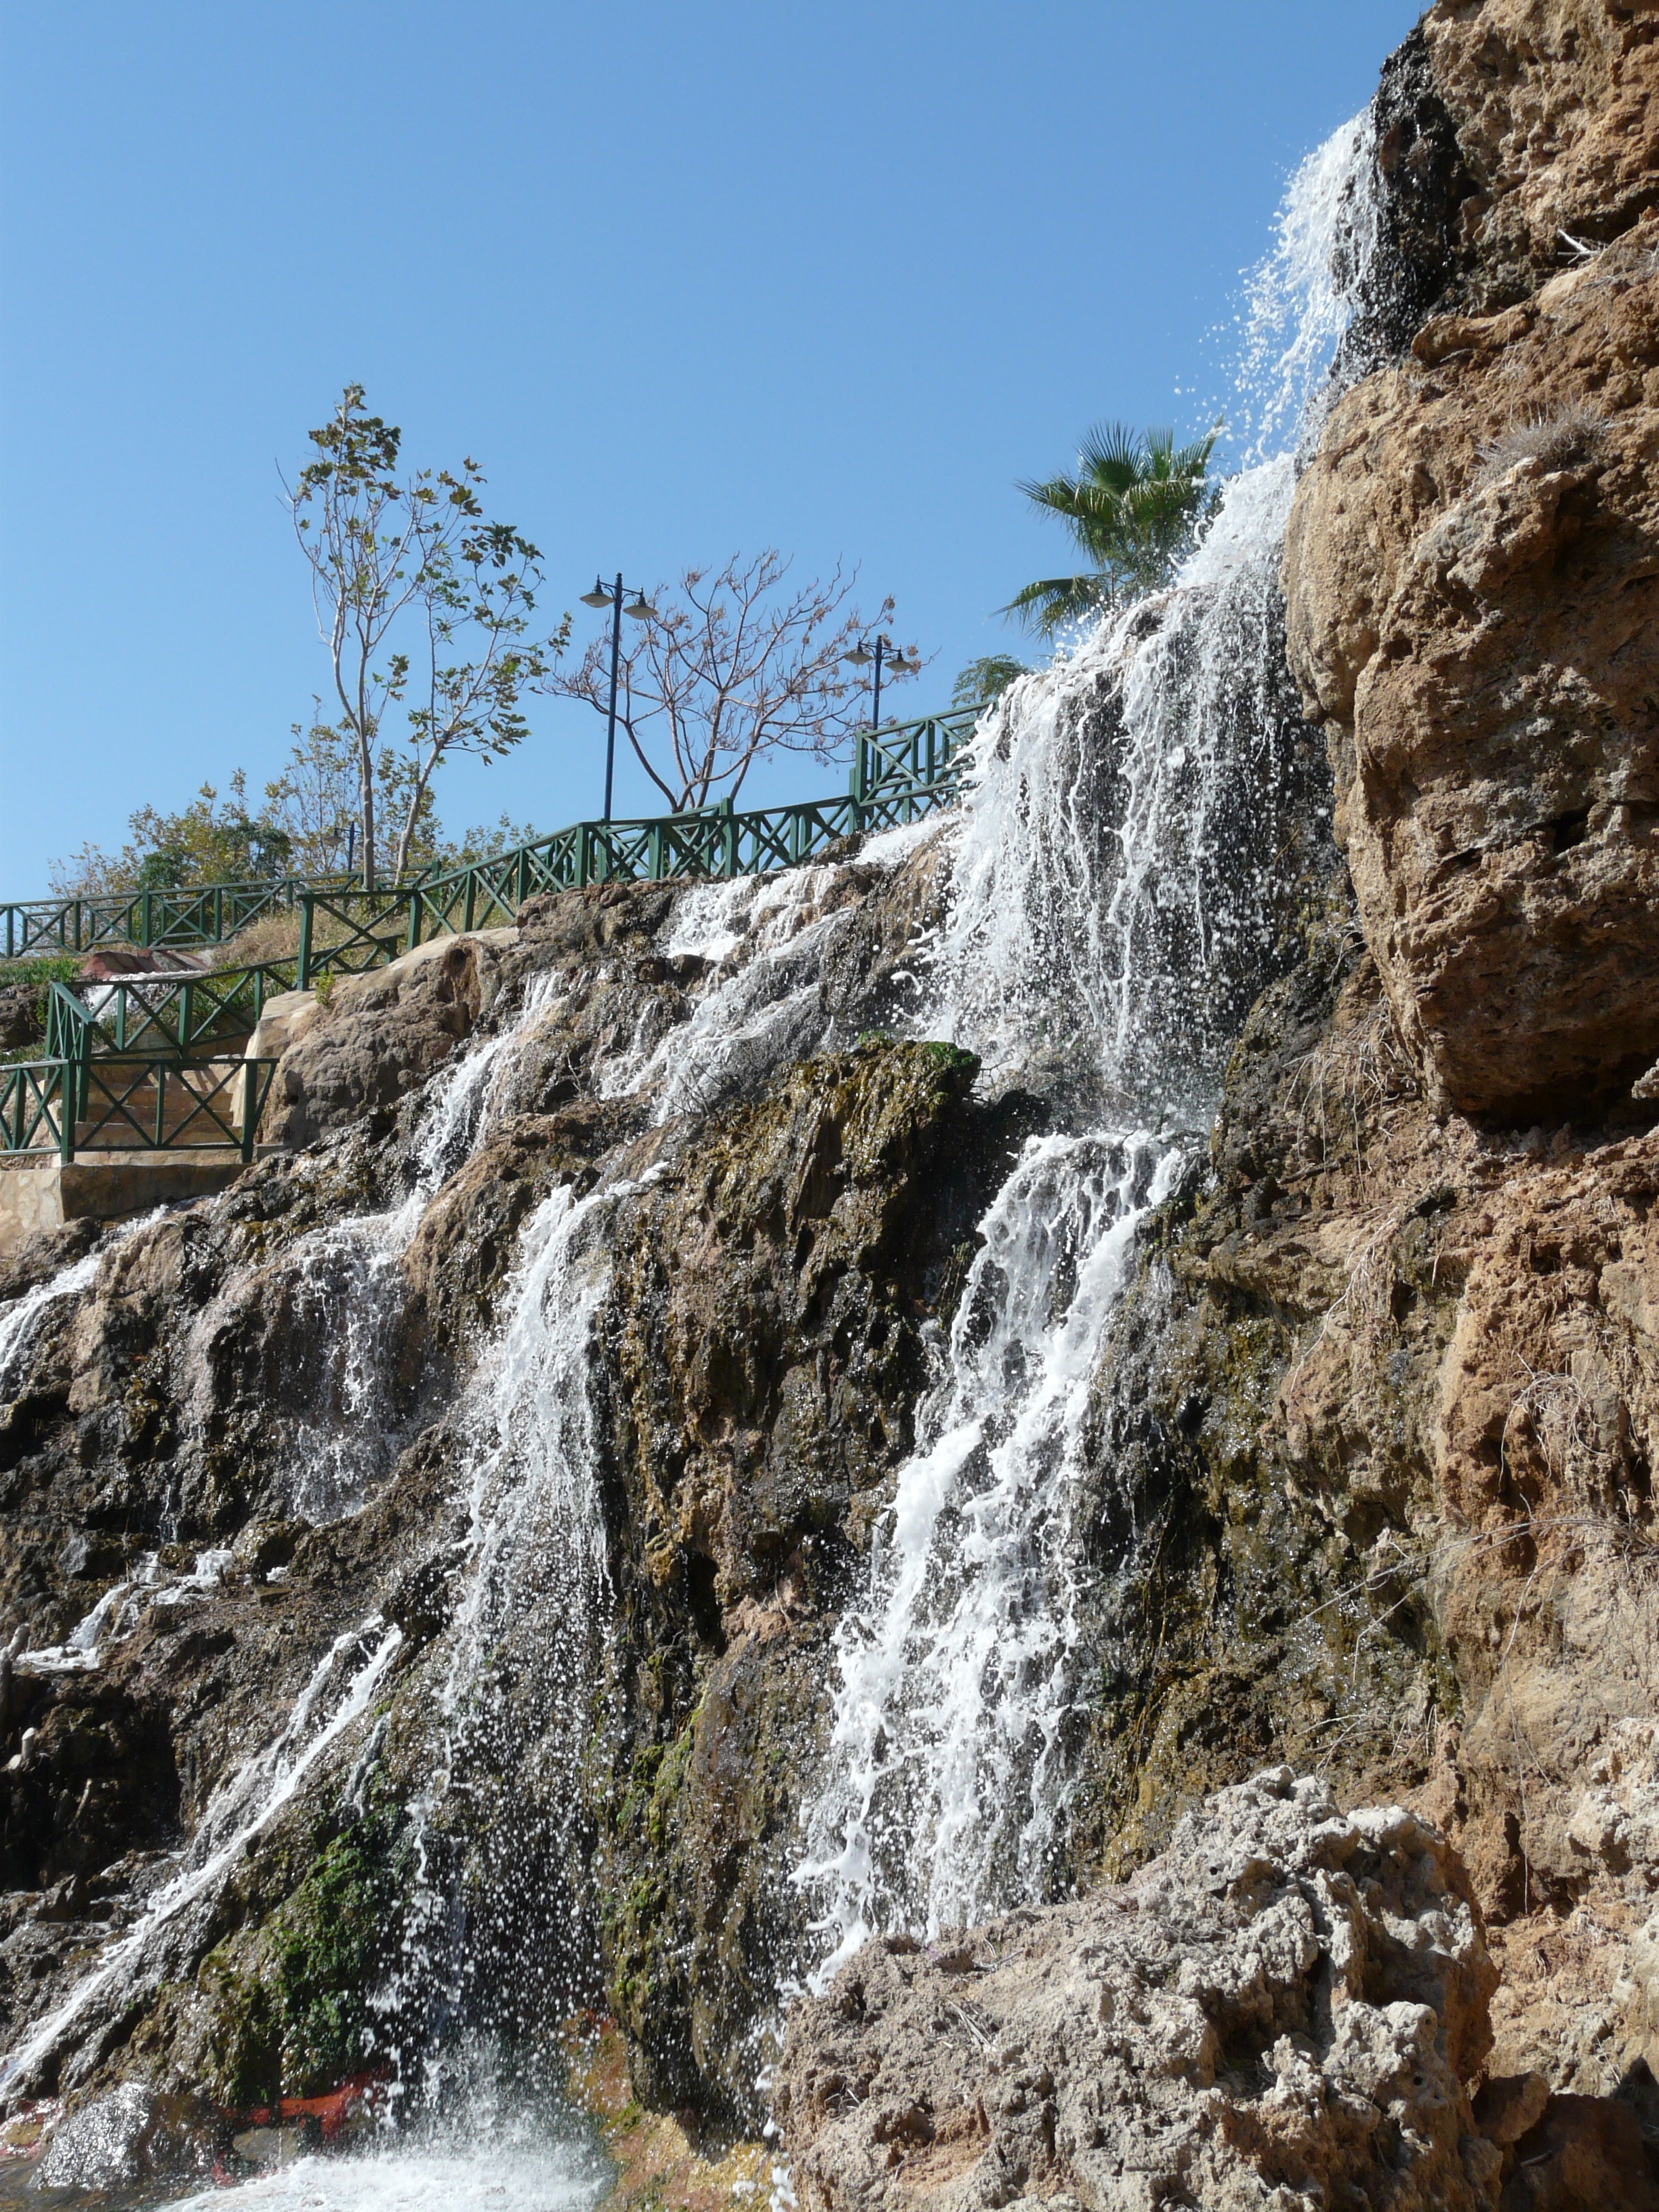
sea, coast, water, rock, waterfall, mountain, cliff, terrain, body of water, geology, bach, water feature, murmur, upper d den waterfall, duden park